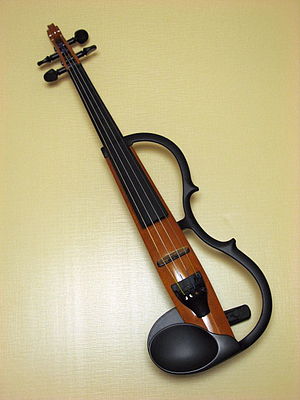
Yamaha Corporation / Produkter
Yamaha Corporation er en japansk multinationalt selskab and konglomerat med en meget bredt produktsortiment og services. Yamaha Corporation er en af bestanddelene af Nikkei 225 og er verdens største piano fremstillende selskab. Den tidligere motorcykel afdeling blev etableret i 1955 som Yamaha Motor Co., Ltd., som startede som et tilknyttet selskab, men som senere blev selvstændig, selvom Yamaha Corporation stadig er en stor aktionær.